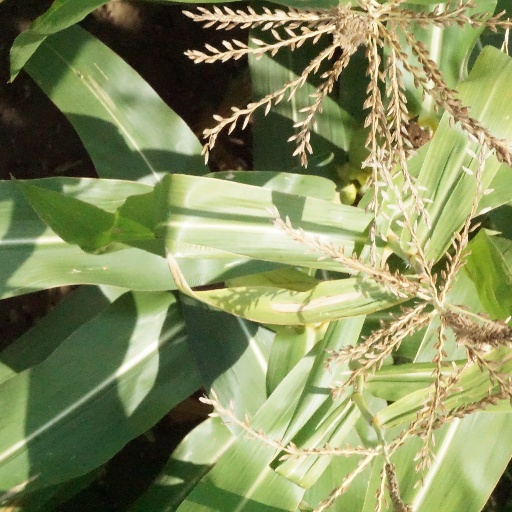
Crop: maize; corn